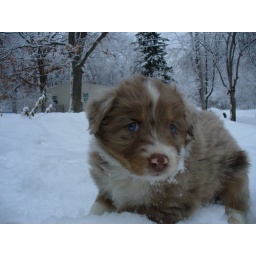
male red merle    Not Availablefun in the snow